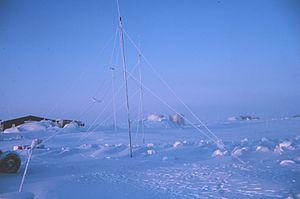
Nord est une base scientifique et militaire de l'armée danoise située dans le Nord du Groenland, à 924 kilomètres du Pôle Nord, sur la Prinsesse Ingeborg Halvø. Il s'agit de l'un des lieux habités les plus septentrionaux du monde. La base est habitée en permanence par cinq membres de l'armée danoise et peut accueillir jusqu'à vingt scientifiques en été. Le nom de « Nord » signifie la même chose en français qu'en danois. En hiver, la nuit dure du 15 novembre au 28 février.